Venice, Los Angeles

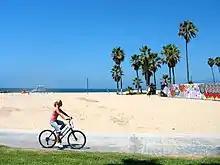
Venice Beach

The Venice Post Office, a red-tile-roofed 1939 New Deal building designed by Louis A. Simon on Windward Circle, featured one of two remaining murals painted in 1941 by Modernist artist Edward Biberman. Developer Abbot Kinney is in the center surrounded by beachgoers in old-fashioned bathing suits, men in overalls, and a wooden roller coaster representing the Venice Pier on one side with contrasting industrial oil derricks that were once ubiquitous in the area on the other side. Senior curator of American Art at Los Angeles County Museum of Art (LACMA), Ilene Susan Fort, said this is one of the better New Deal post office murals both artistically and historically. Although it contains brightly colored elements with amusing details, the intrusion of the ominous oil rigs and wells was very relevant at the time.